Transfer of People's Volunteer Army soldiers' remains from South Korea to China

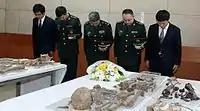

On 20 March 2015, China and South Korea held a handover ceremony at Incheon Airport. Sixty-eight remains were repatriated. More than 260 officers and soldiers from an electronic countermeasures regiment and a mechanized infantry regiment participated in the repatriation ceremony. On 21 March, a burial ceremony was held in Shenyang Martyrs Cemetery.